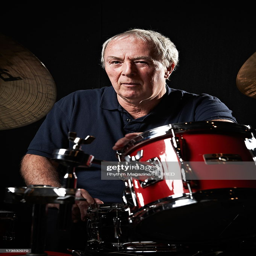
folk rock artist photographed during a portrait shoot for periodical .